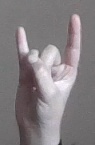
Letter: la